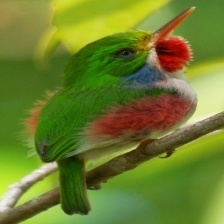
Species: CUBAN TODY
Scientific name: TODUS MULTICOLOR